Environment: lab
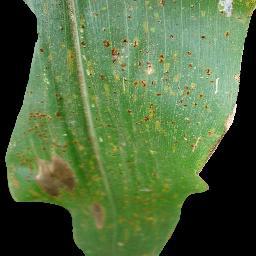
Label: common_rust